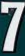
Number: 7